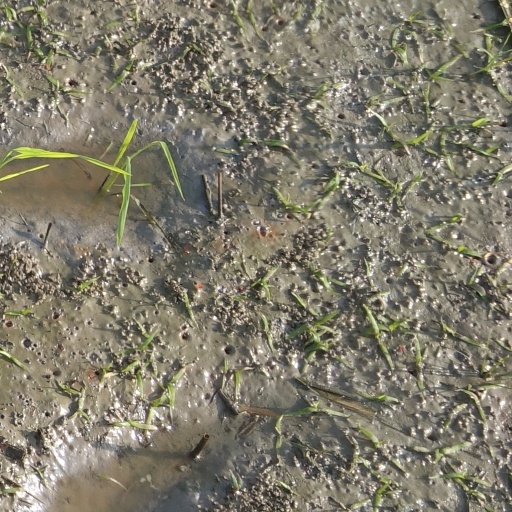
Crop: rice